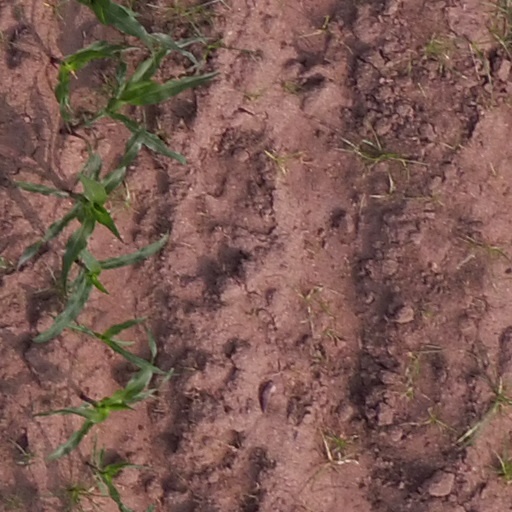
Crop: maize; corn